Goldblatt's

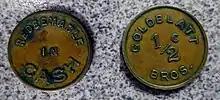
Goldblatt Department Stores 1/2 cent coin / token

By 1946 Goldblatt's was operating 15 stores with $62 million in annual sales. Things went well even as the Goldblatt brothers began to quarrel. In 1941, a one-store expansion into Buffalo, New York, was met with little success; the store closed on November 27, 1948, following a unionization attempt by the employees. By the 1950s growth began to stall, with profits flat-lining and new store openings averaging four a year.